Air-Rail Link

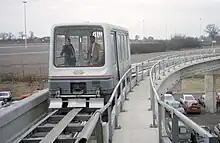
The original Birmingham International maglev shuttle

Initial feasibility studies for a link from the airport to the railway station and exhibition centre were started in 1979 by the owners of the airport at that time, West Midlands County Council. Decision makers were opposed to the construction of a conventional railway to meet this need. The selected solution was based on experimental work commissioned by the British government at the British Rail Research Division laboratory at Derby. During 1981, contracts were awarded to a consortium of GEC, Balfour Beatty, Brush Electrical Machines and Metro-Cammell under the name "People Mover Group", along with John Laing.